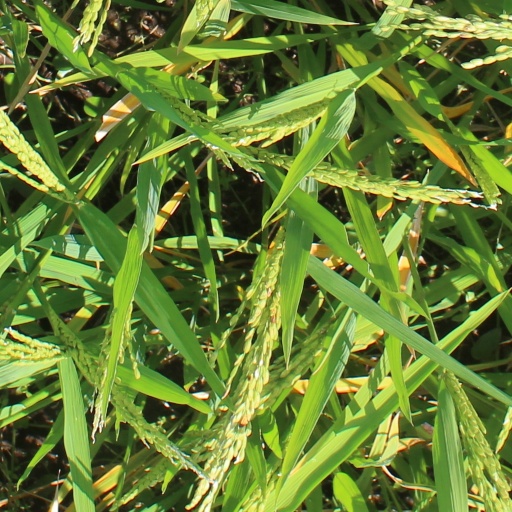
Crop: rice